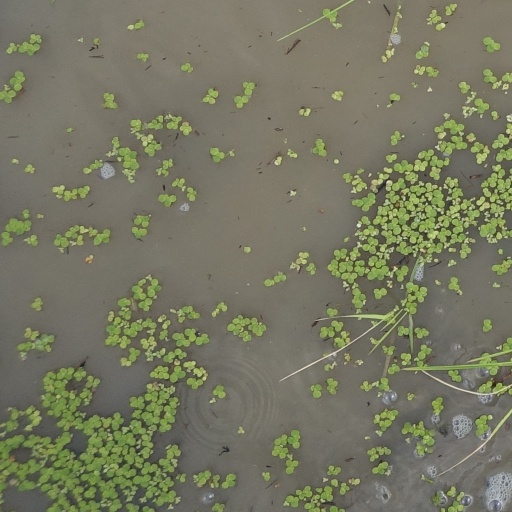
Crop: rice